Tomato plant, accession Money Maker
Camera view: tilt-top (135 deg); turntable rotation: 90 degrees
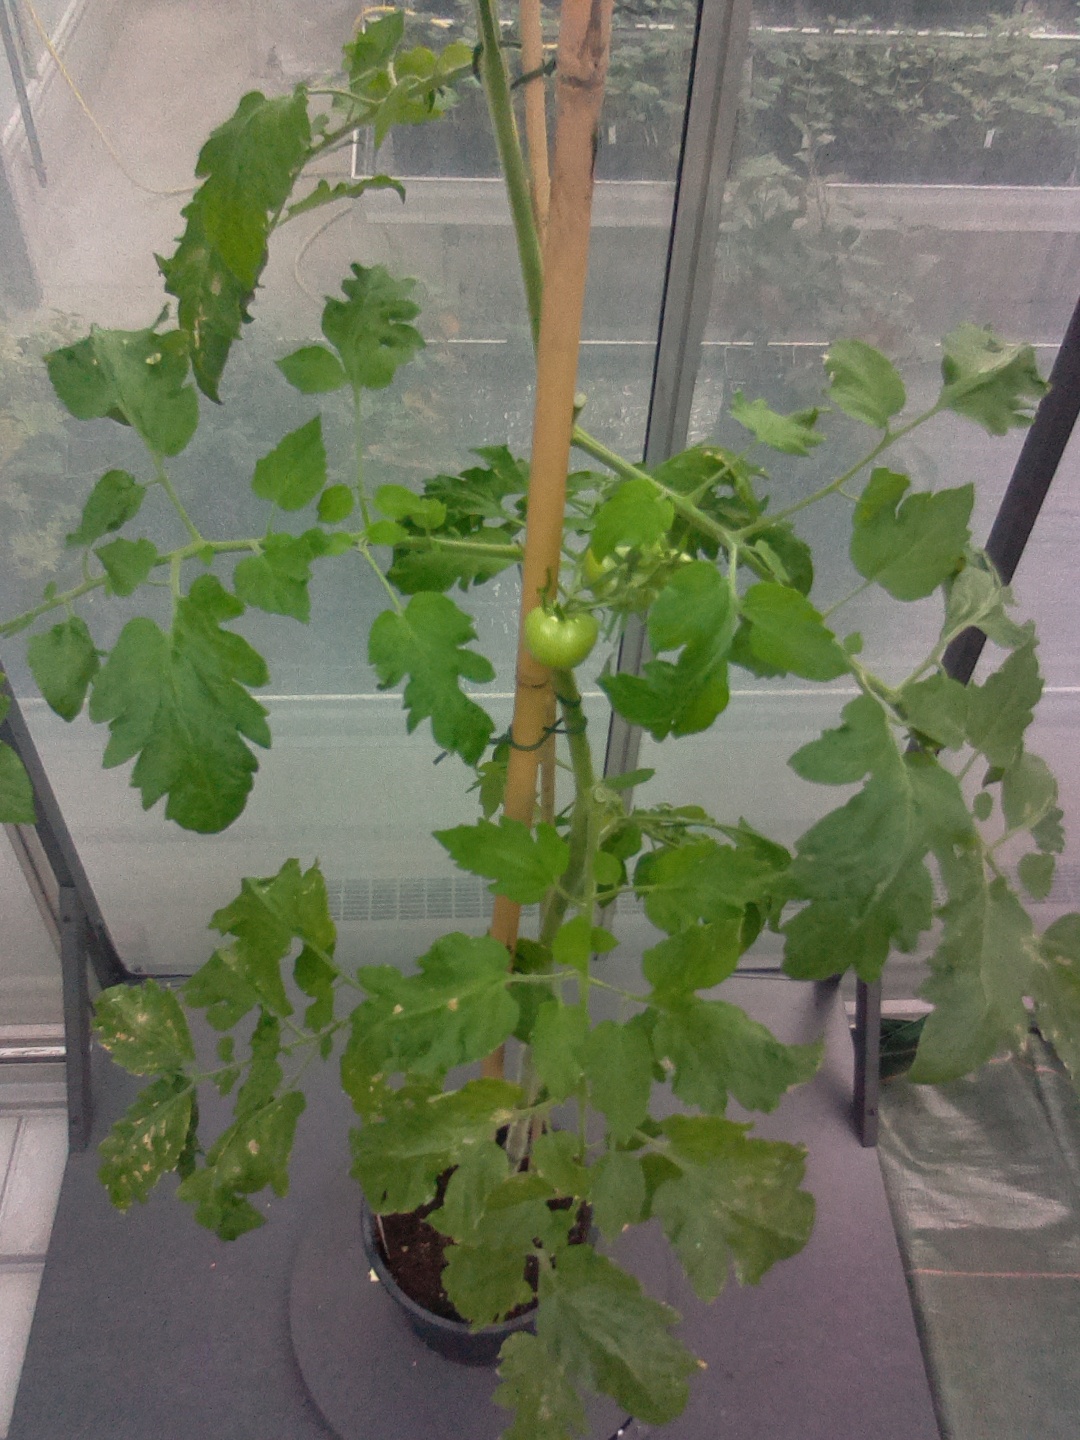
BBCH growth stage 73: 30%-40% of final fruit size